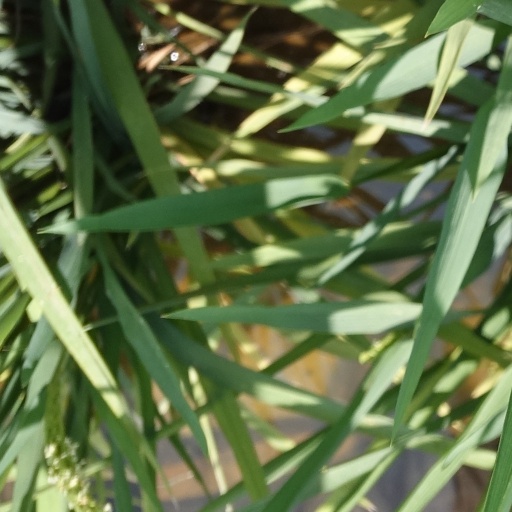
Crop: rice